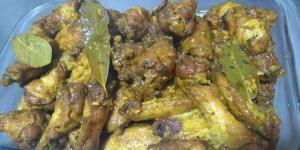
alitas de pollo al ajillo en salsa de hierbas